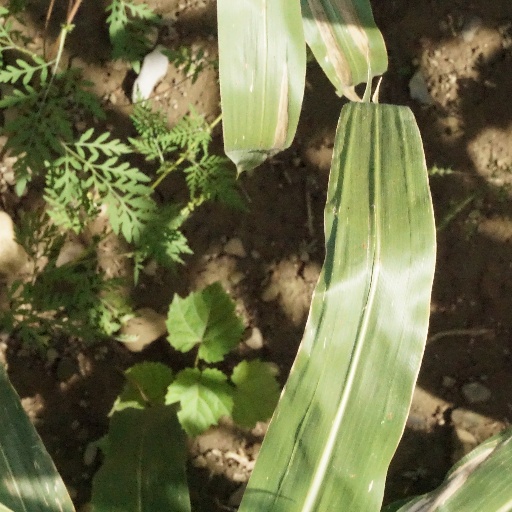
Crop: maize; corn